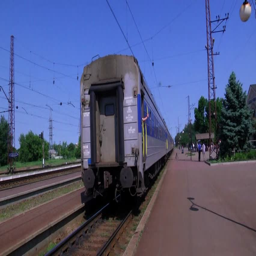
the train disappears in the distance